Botany Downs Secondary College

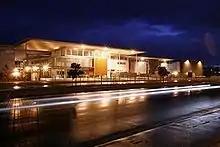
Botany Downs Secondary College at night

Botany Downs Secondary College is a state coeducational secondary school located in East Tamaki, a suburb of Auckland, New Zealand. The school opened in 2004 as a result of new residential development in the eastern Auckland area. Serving Years 9 to 13, the school has a roll of approximately students.